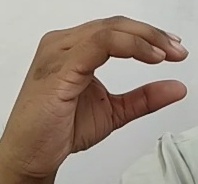
ASL sign: C